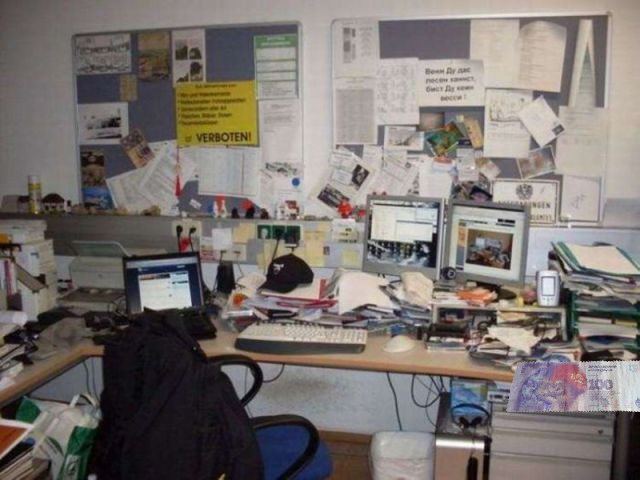
Denominación: 100